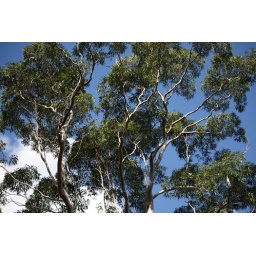
182_9571 gum tree in the sky